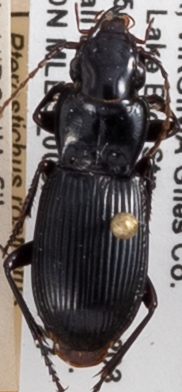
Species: Pterostichus rostratus
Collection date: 2021-07-27
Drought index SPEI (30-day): -2.09
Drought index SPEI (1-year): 0.272
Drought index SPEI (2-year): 0.9